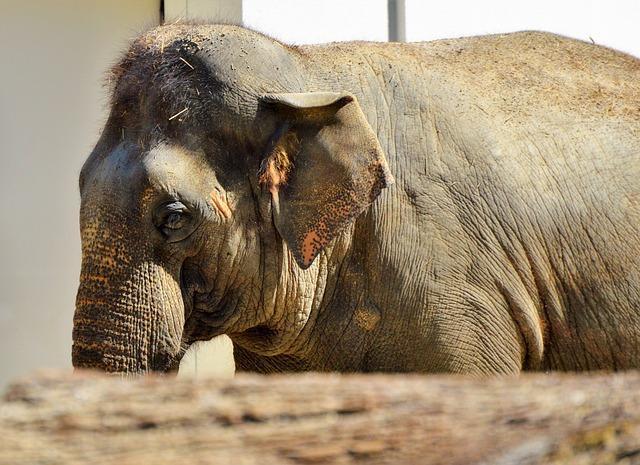
elephant